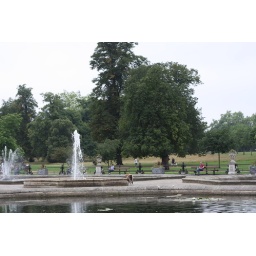
This dog ran in circles barking at the water in the fountain. Constantly.